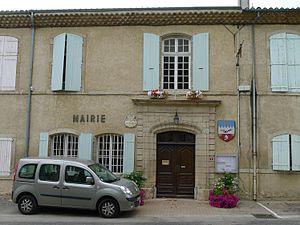
Mairie de Montéléger - Drôme - France
Montéléger est une commune française située dans le département de la Drôme en région Auvergne-Rhône-Alpes. La commune se situe près de Valence, la préfecture de la Drôme.